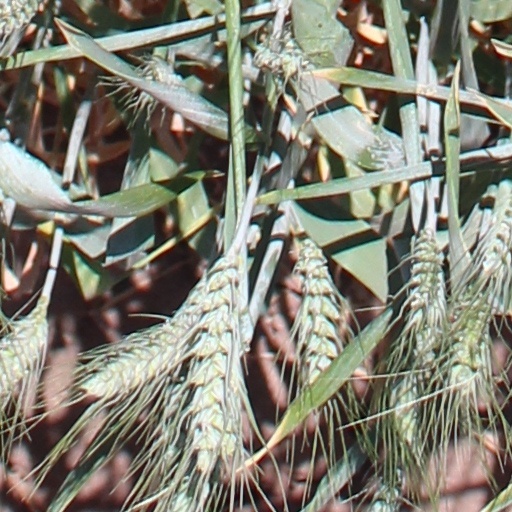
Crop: wheat